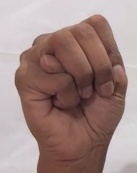
ASL sign: M